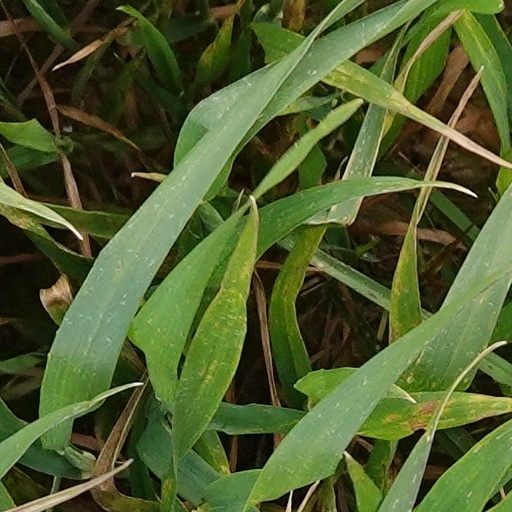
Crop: wheat